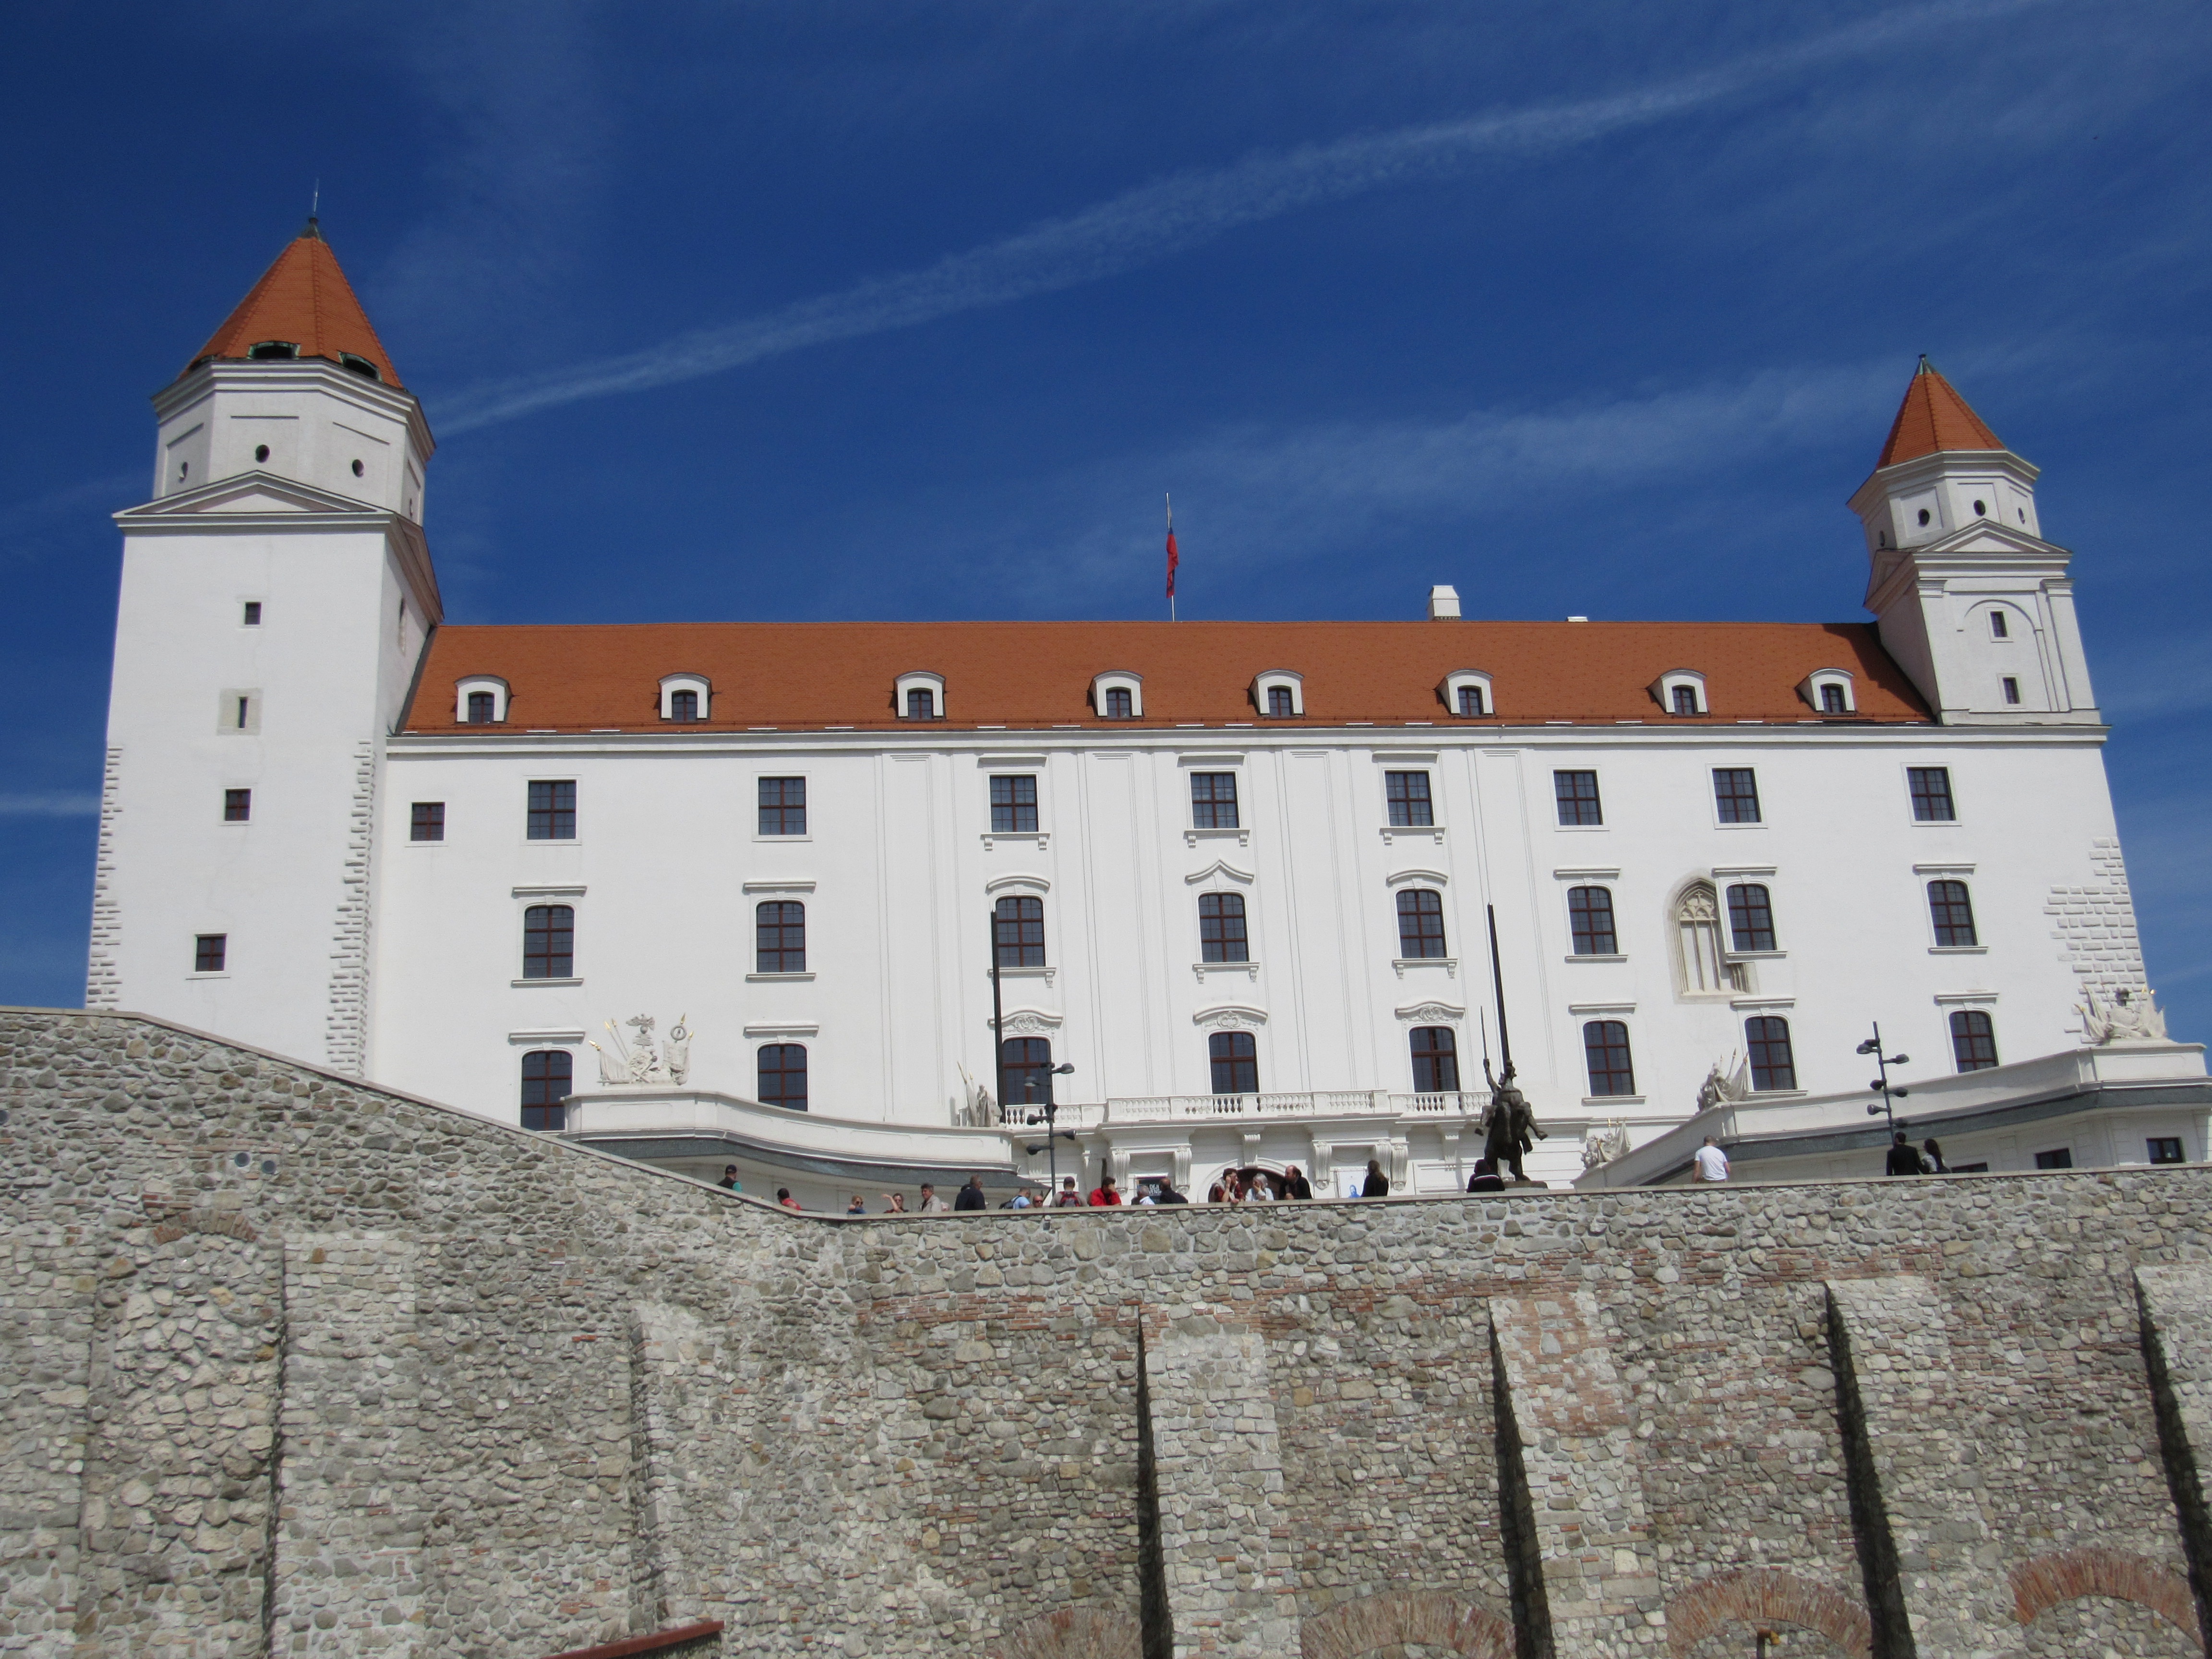
building, chateau, tower, castle, landmark, facade, fortification, place of worship, bell tower, medieval architecture, old town, monastery, bratislava, slovakia